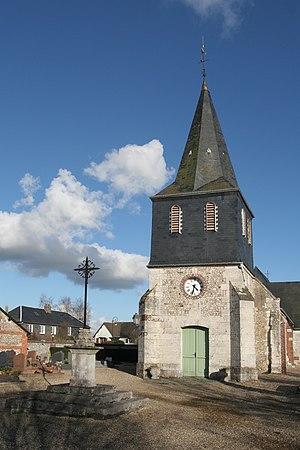
Église Saint-Jean-Baptiste de Saint-Jean-de-Folleville.
Saint-Jean-de-Folleville est une commune française située dans le département de la Seine-Maritime en région Normandie.